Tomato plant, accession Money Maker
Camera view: tilt-top (135 deg); turntable rotation: 270 degrees
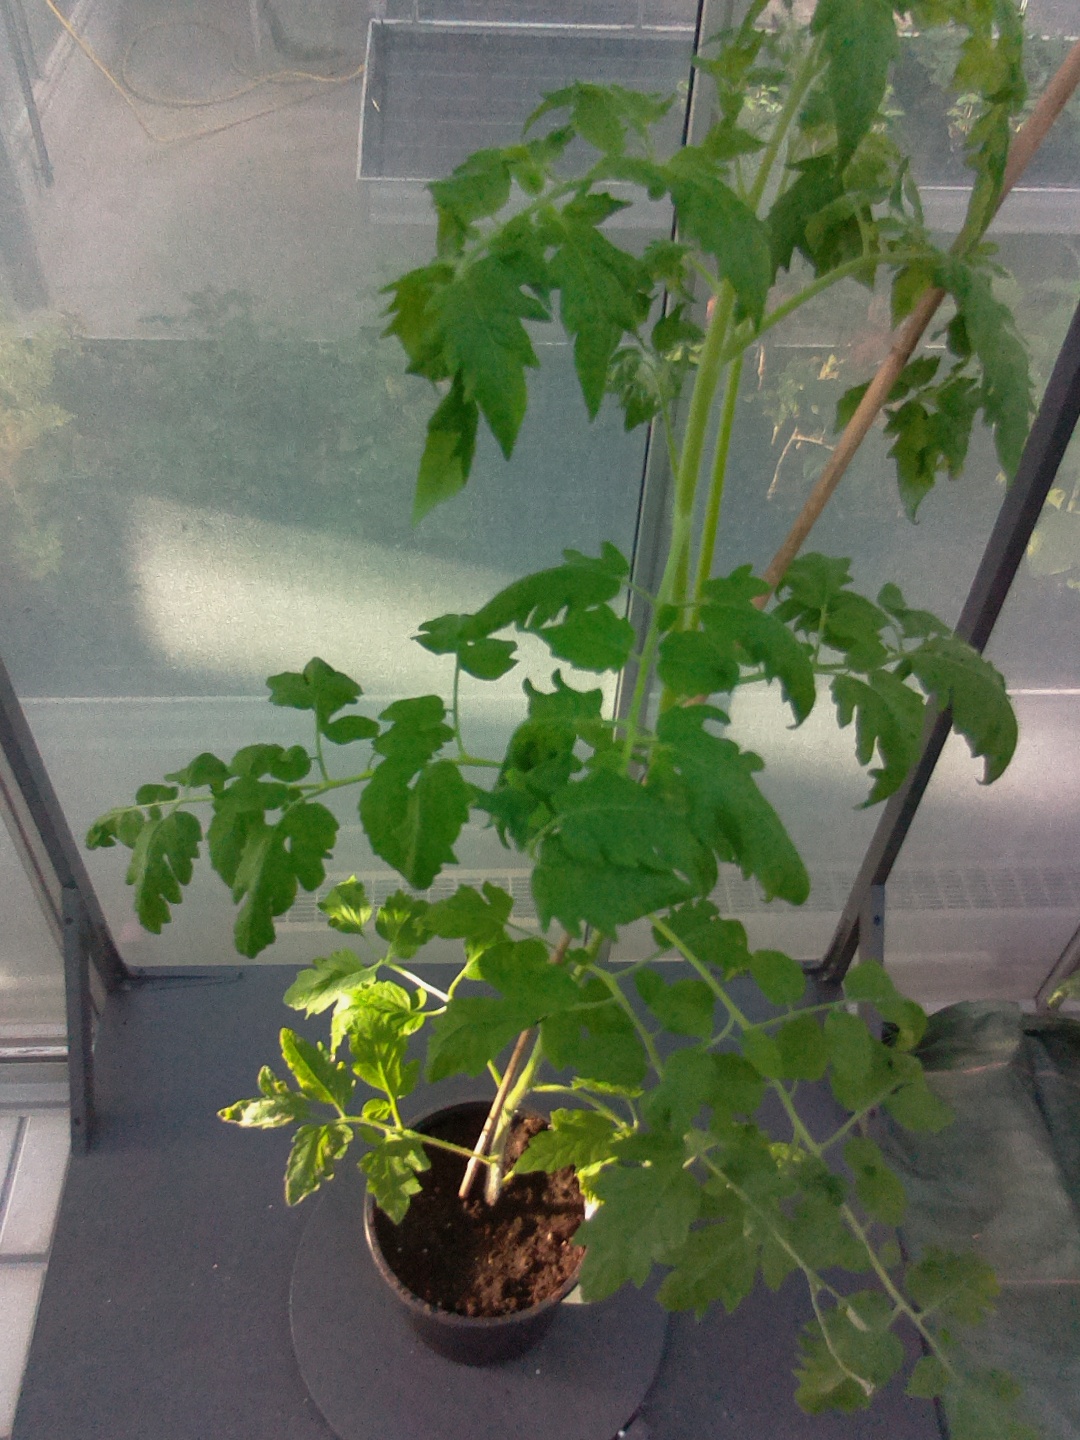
BBCH growth stage 60: First flowers open